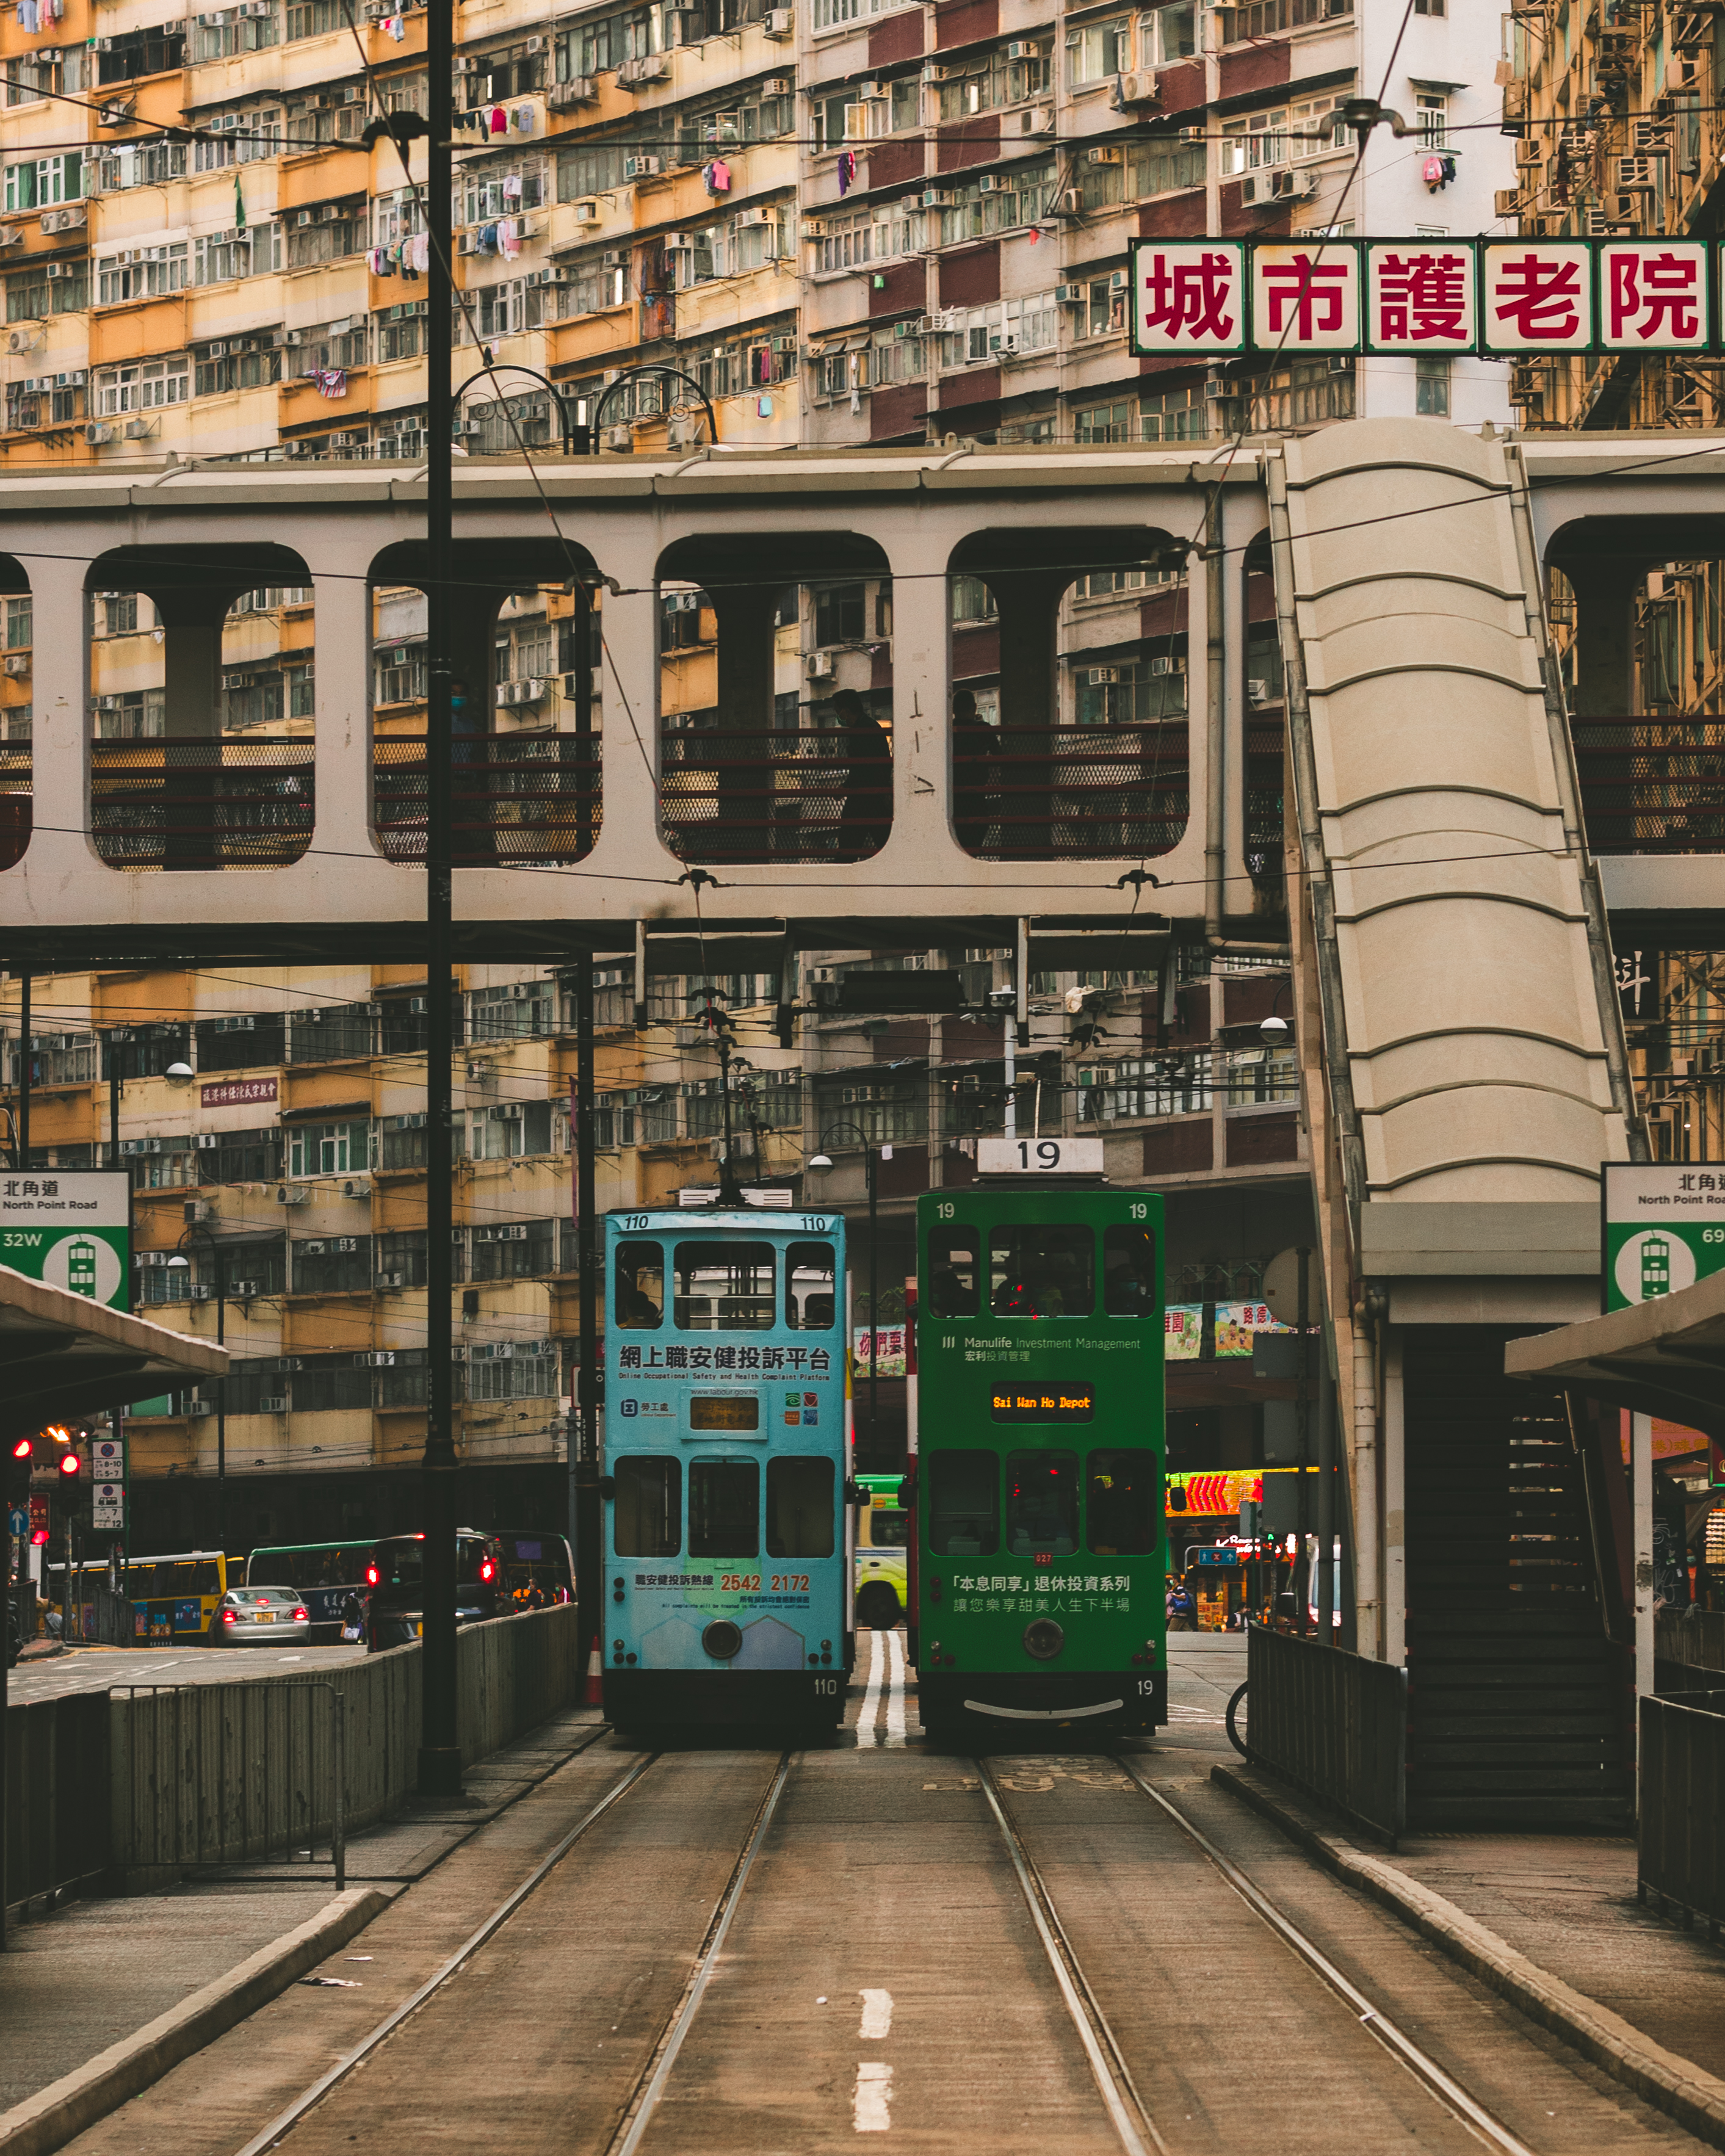
transport, urban area, mode of transport, metropolitan area, metropolis, public transport, vehicle, city, tram, architecture, line, neighbourhood, lane, thoroughfare, building, traffic, residential area, street, metro, electricity, cityscape, double decker bus, downtown, bus, cable car, track, rolling stock, electrical supply